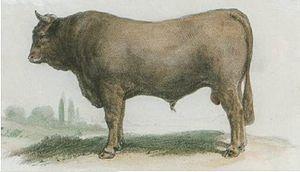
gravure représentant un ""Taureau de race limousine âgé de 24 mois"" lors d'un concours d'animaux reproducteurs, d'instruments et de produits agricoles en 18533. Ce pourrait être la première représentation en couleur de la race limousine présentée en tant que telle."
La limousine est une race bovine française rustique originaire du Limousin, qui est principalement vouée à la production de viande.